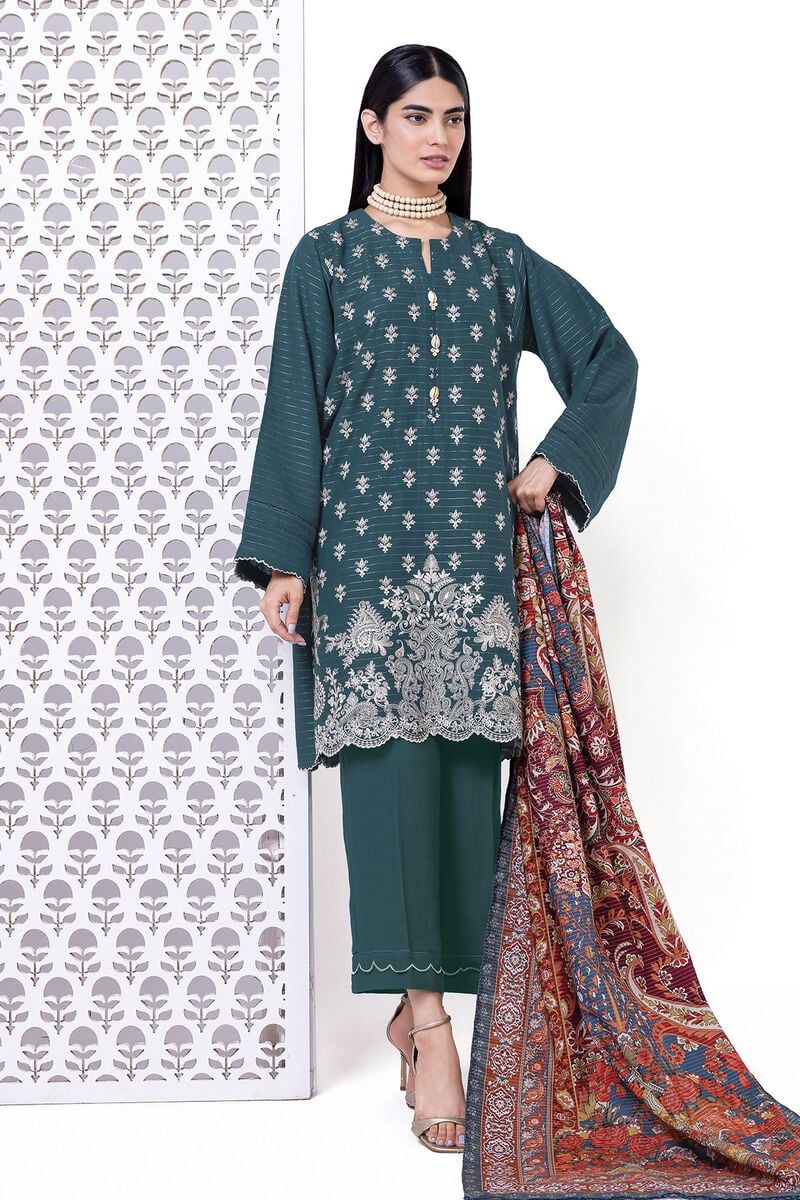
green multi embroidered cotton suit